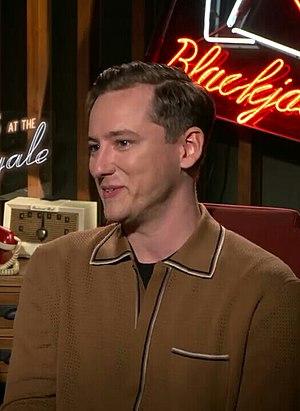
Lewis Pullman est un acteur américain, né le 29 janvier 1993 à Los Angeles en Californie. Il est le fils de l'acteur Bill Pullman.